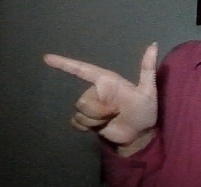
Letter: yaa